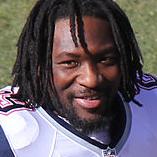
Age: 26